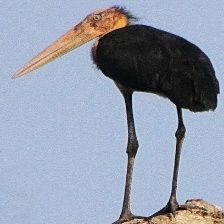
Species: LESSER ADJUTANT
Scientific name: LEPTOPTILOS JAVANICUS
ImageNet parent category: white_stork